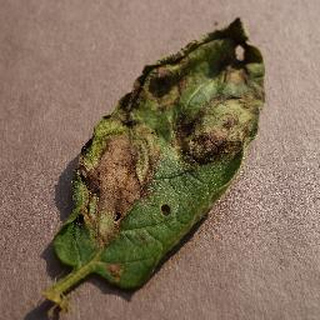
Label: potato_late_blight